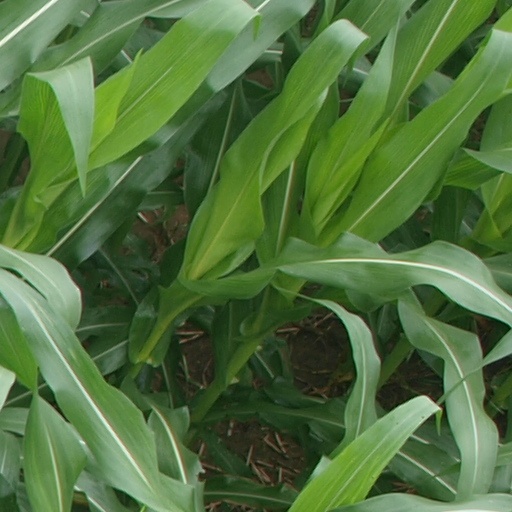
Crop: maize; corn